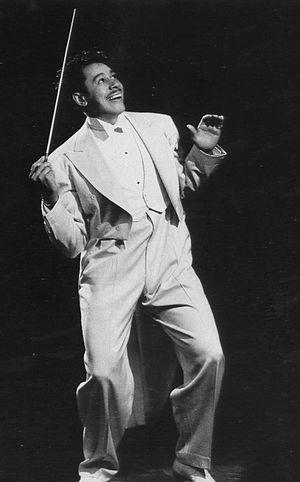
Le scat est une forme de jazz vocal humoristique à base d'improvisation musicale, de simples syllabes, d'onomatopées rythmiques, ou d'imitations vocales d'instruments de musique, dénuées de sens, de style « Diga Diga Doo... » en guise de paroles. Louis Armstrong et Ella Fitzgerald en sont deux des icônes majeures de l'histoire du jazz.
Minnie the Moocher est un célèbre standard de jazz écrit et composé par Irving Mills et par le chanteur-jazzman-showman américain Cab Calloway, qui l'enregistre pour la première fois en single en 1931 chez Brunswick Records à New York. La version originale fait partie du Registre national des enregistrements du Congrès des États-Unis, et est inscrite au Grammy Hall of Fame Award en 1999.